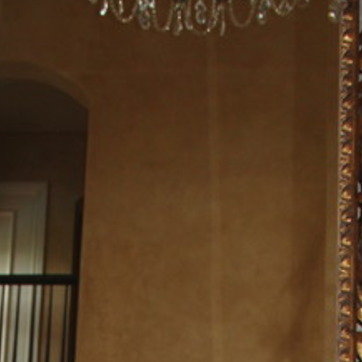
Material: mirror